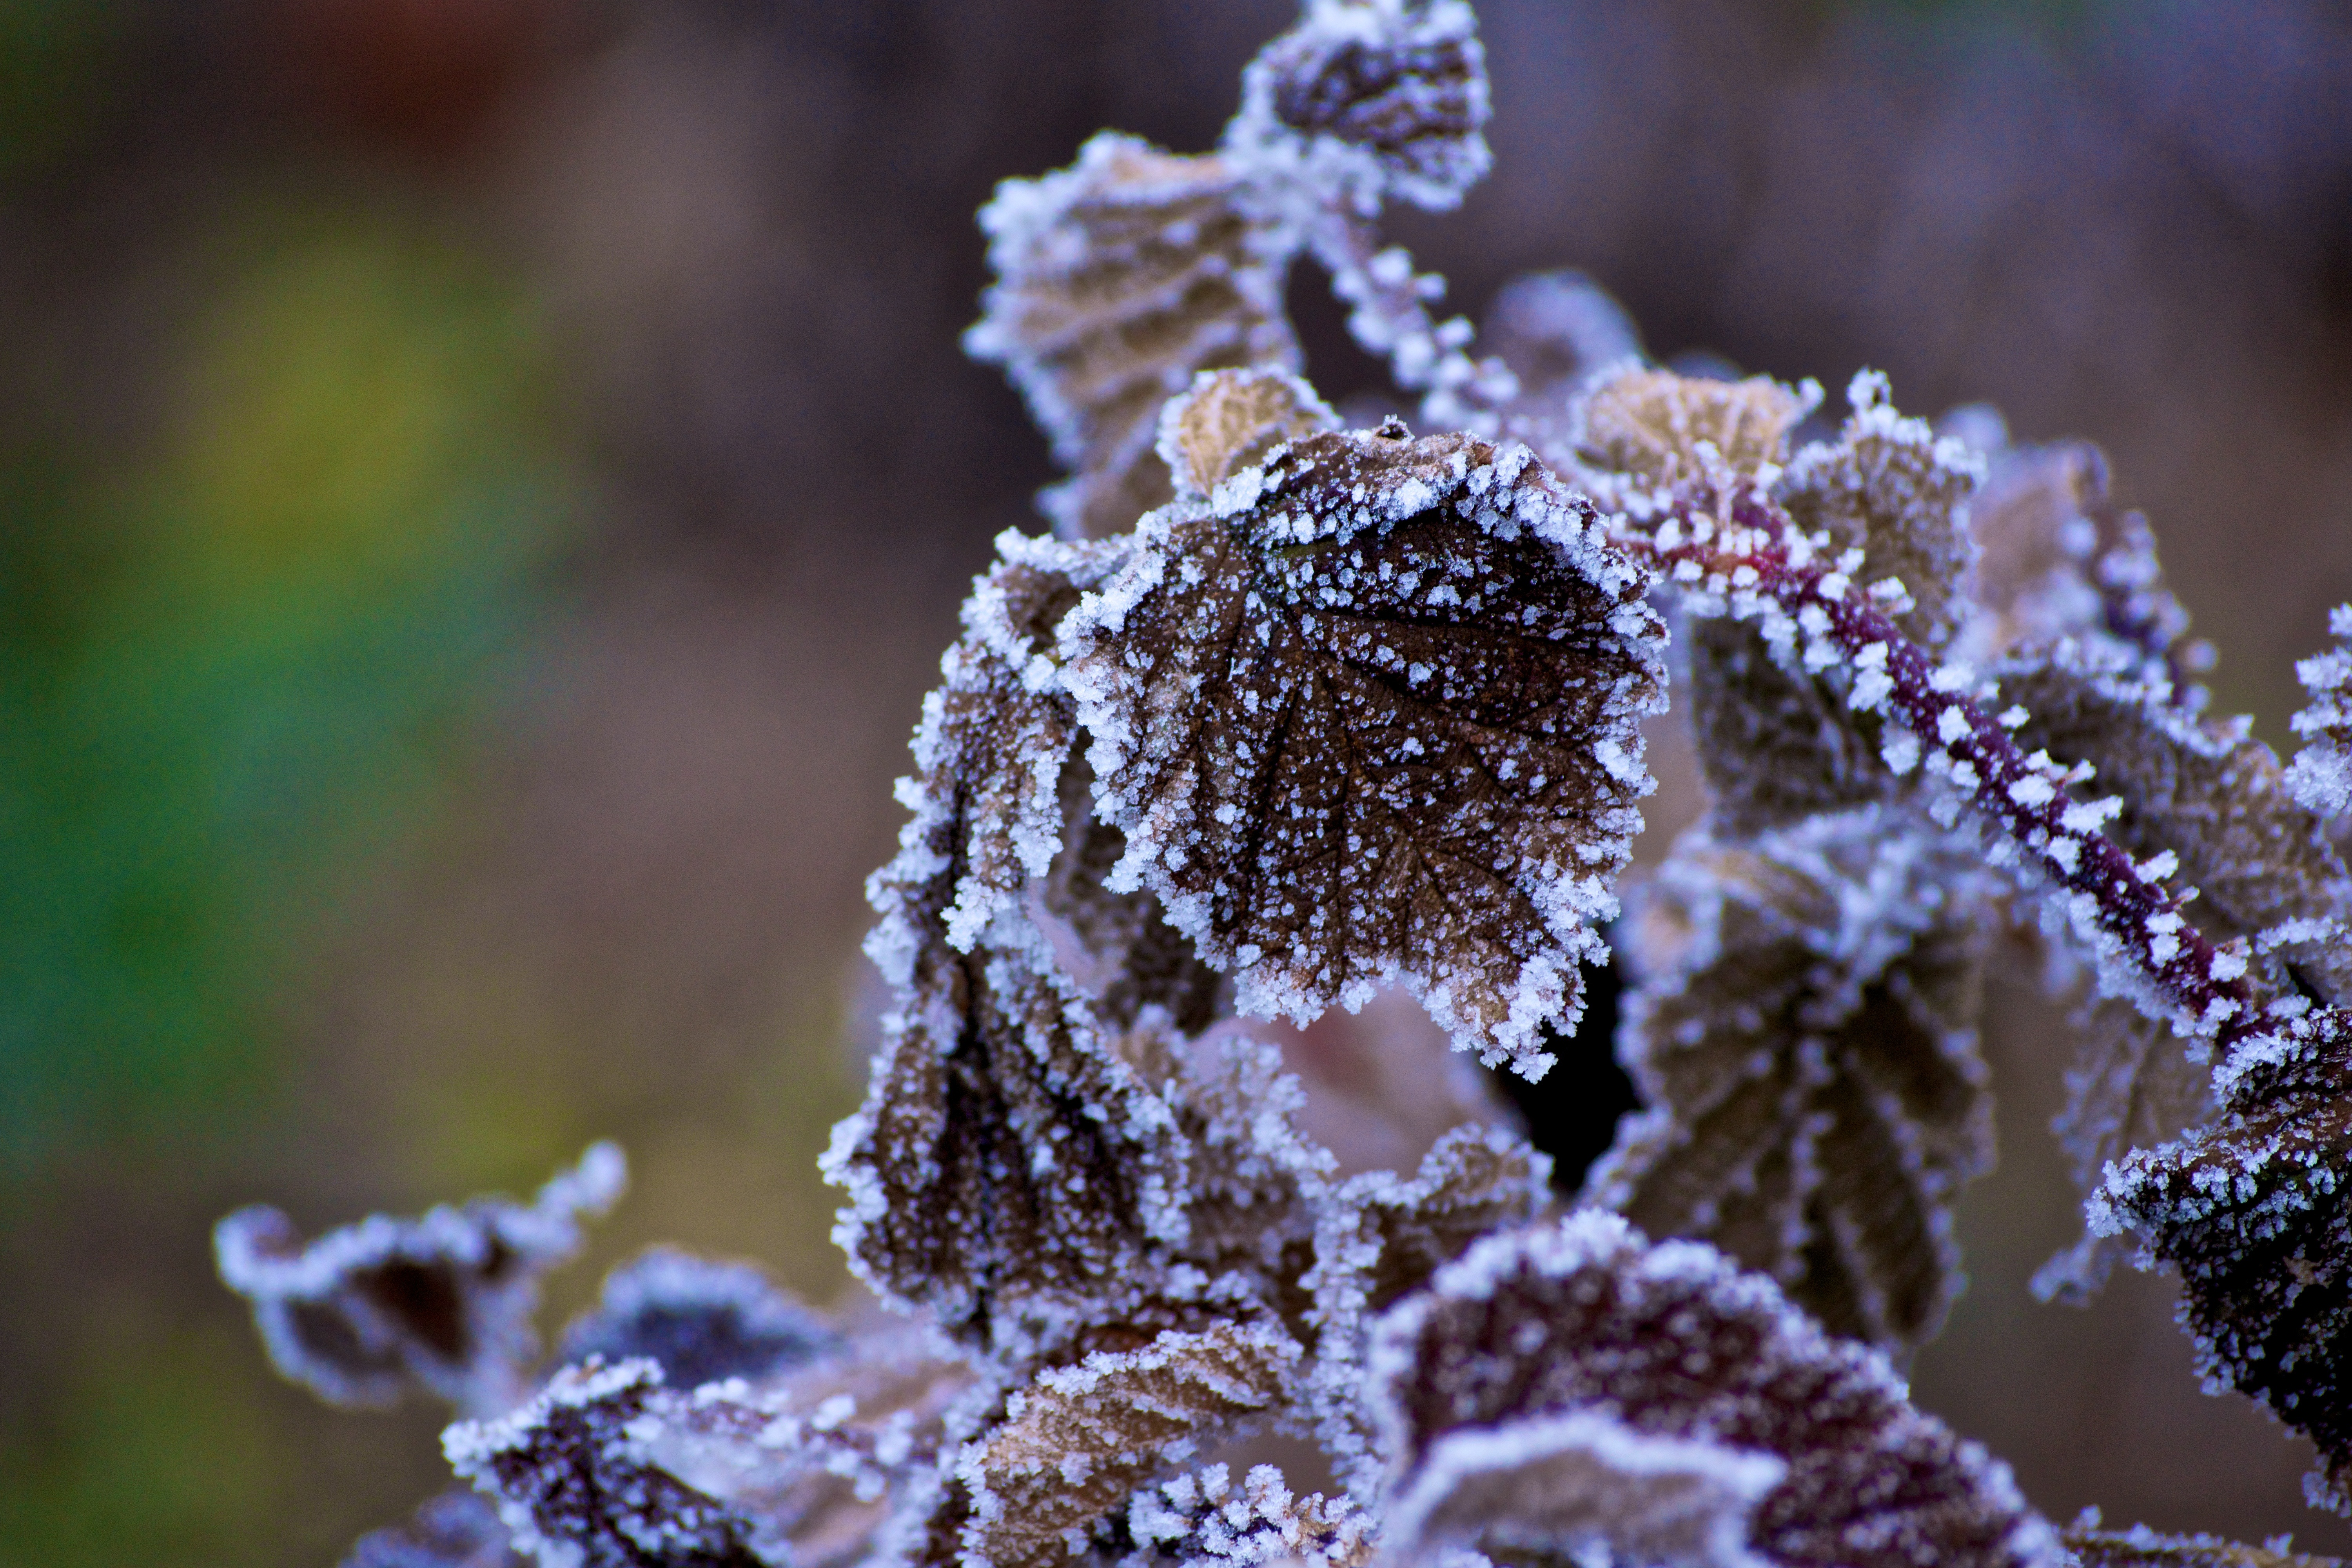
nature, branch, winter, wood, leaf, flower, frost, biology, coral, reef, flowers, close up, freezing, macro photography, marine biology